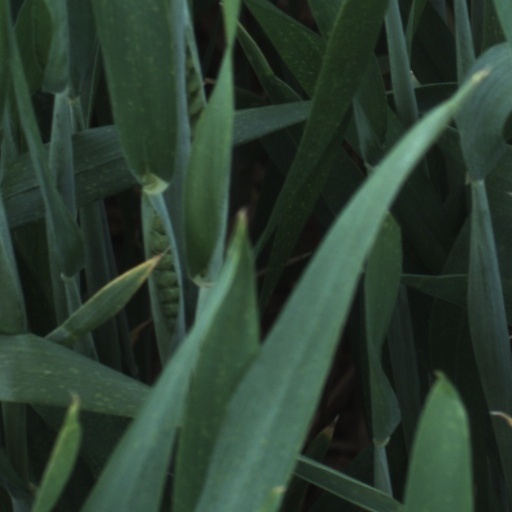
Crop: wheat